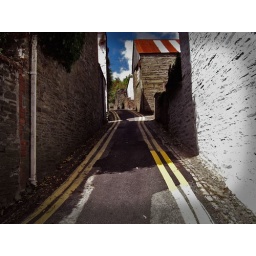
I might have parked in this Liskeard street had not the council the foresight to yellow line it!